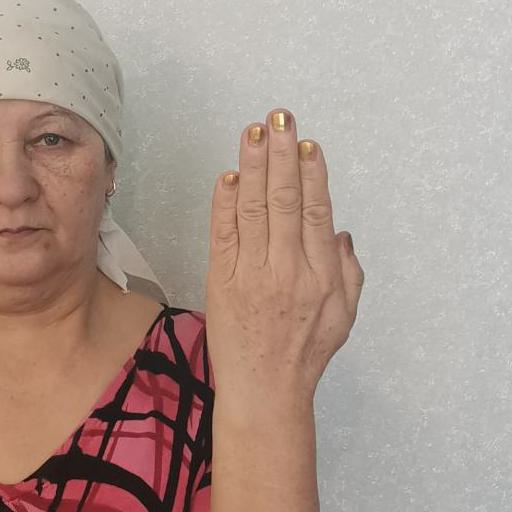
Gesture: stop_inverted